Earl Blumenauer

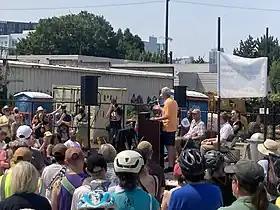
Blumenauer speaks at the opening ceremony for his namesake bike and pedestrian bridge in Portland, Oregon

On July 24, 2014, Blumenauer introduced the Emergency Afghan Allies Extension Act of 2014 (H.R. 5195; 113th Congress), a bill that would authorize an additional 1,000 emergency Special Immigrant Visas that the United States Department of State could issue to Afghan translators who served with U.S. troops during the War in Afghanistan. He argued that "a failure to provide these additional visas ensures the many brave translators the U.S. promised to protect in exchange for their services would be left in Afghanistan, hiding, their lives still threatened daily by the Taliban."